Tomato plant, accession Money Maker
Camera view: horizontal (90 deg, fisheye); turntable rotation: 120 degrees
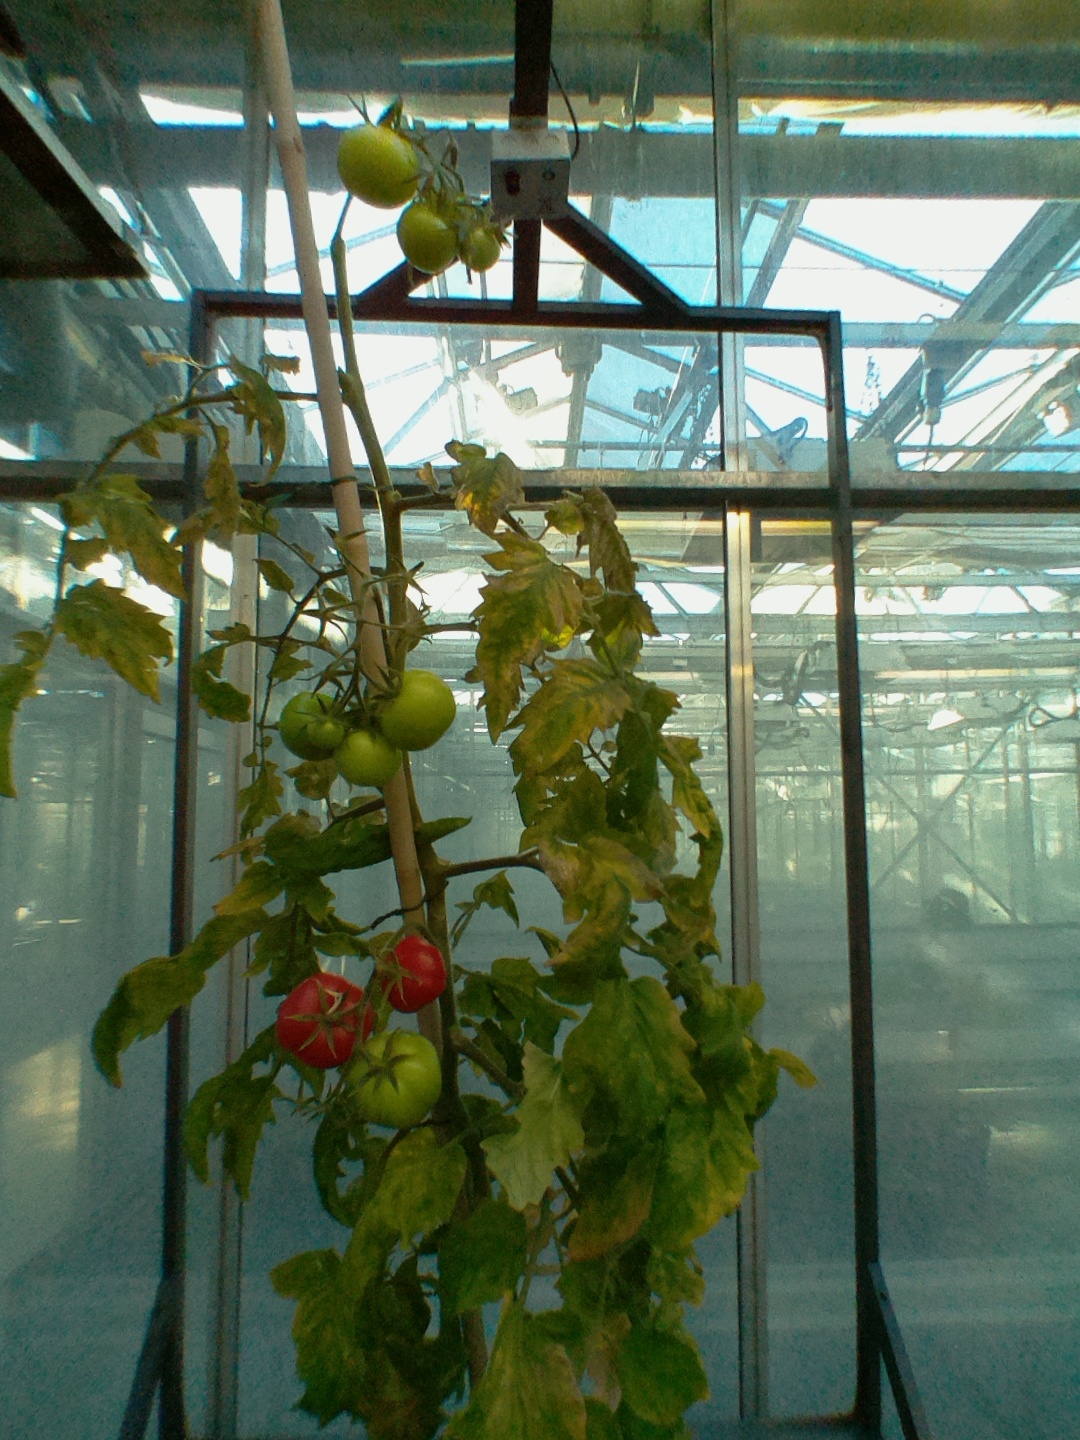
BBCH growth stage 82: 20%-30% of fruits show typical fully ripe color